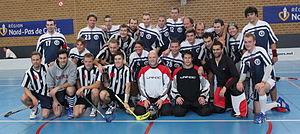
Photo d'équipe des Nordiques Floorball Club et HDM au Tournoi international de floorball de Tourcoing 2010.
Le Tournoi international de floorball de Tourcoing est le premier tournoi international organisé par le Nordiques Floorball Club, club domicilié dans la métropole lilloise.
Les Grizzlys du Hainaut est un club de floorball français fondé en 2007 par Geoffrey et Nicolas MUNOZ. Après avoir terminé champion de France Division 2 pour la saison 2008/2009, puis évolué en Division 1 pour la saison 2009/2010, le club est actuellement en Championnat de France Division 3. Le club est basé à Quiévrechain, à la salle de la Corderie.
Le Nordiques Floorball Club de Tourcoing ou les Nordiques de Tourcoing est le premier club de floorball à avoir vu le jour dans la région Nord-Pas de Calais. Champion de France de Division 2 lors de la saison 2009 - 2010, en D 1 lors des saisons 2010-2011 puis 2011-2012, Redescendu en D2 en 2012, de nouveau en D1 en 2015.